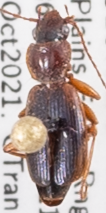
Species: Cymindis planipennis
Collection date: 2021-10-13
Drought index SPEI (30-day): -1.69
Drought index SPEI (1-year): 0.32
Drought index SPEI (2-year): -0.71